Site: brandenburg
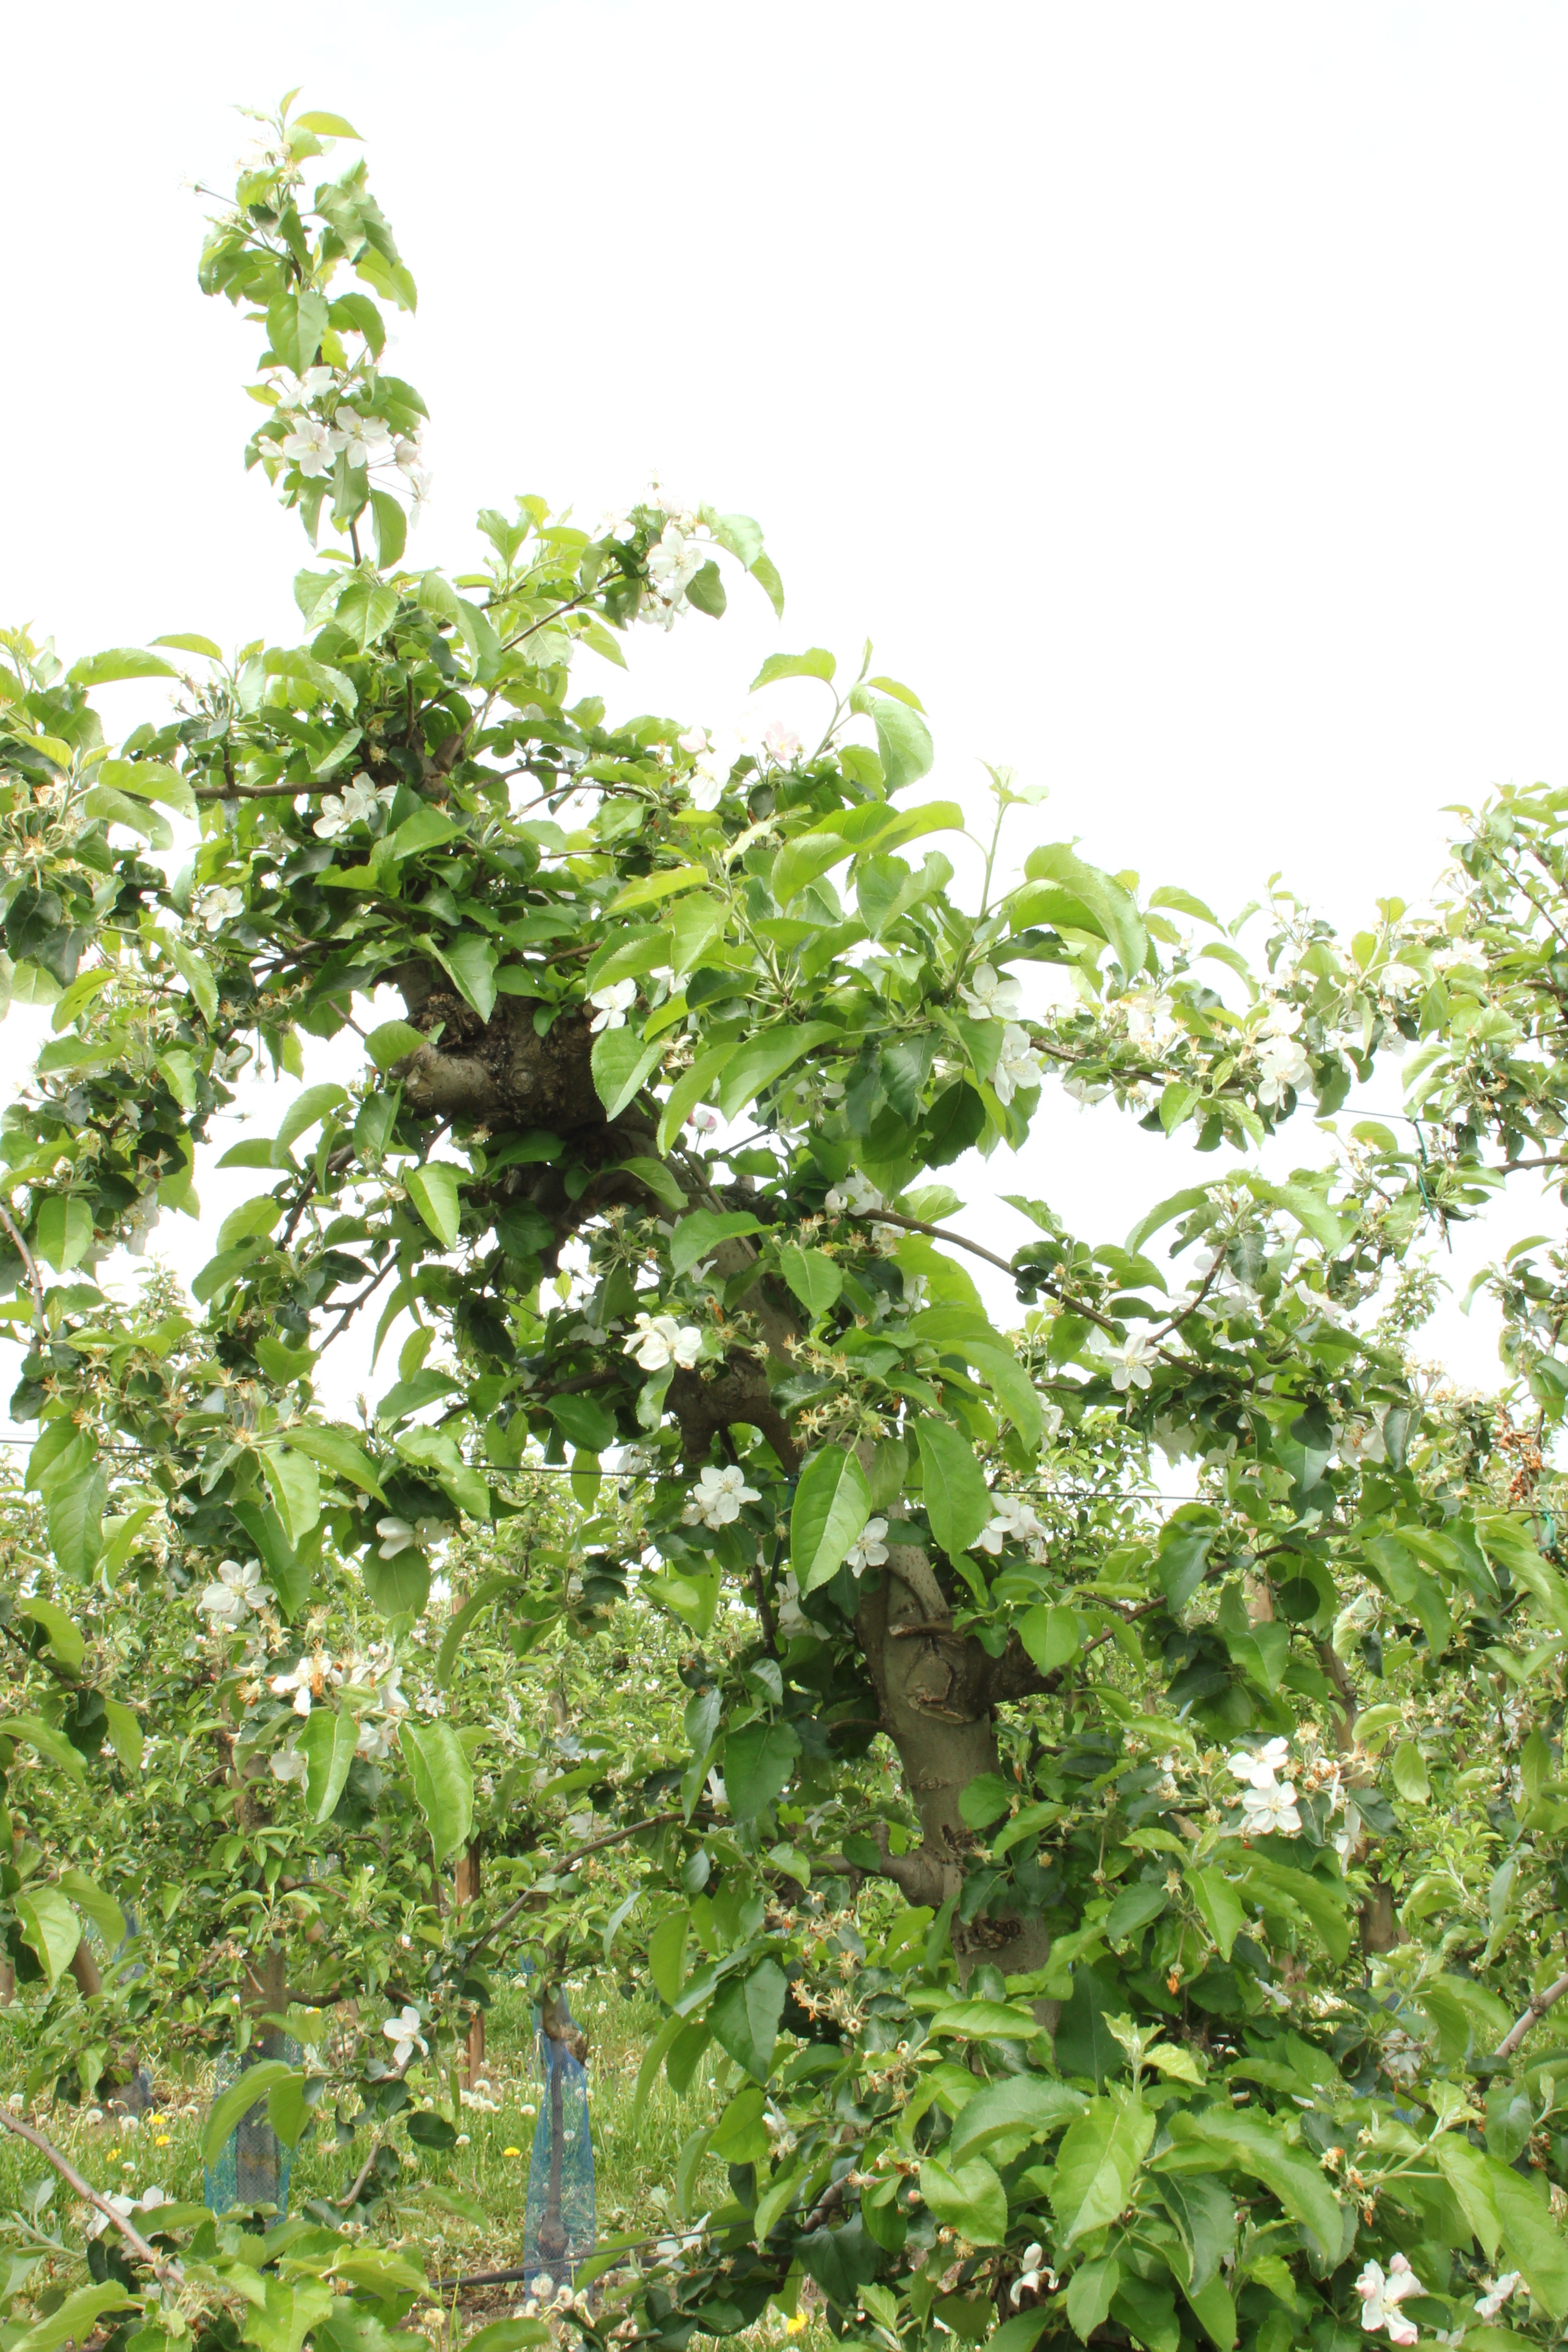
Growth stage (BBCH 67): Flowering